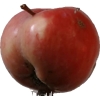
Label: Apple 10